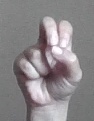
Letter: gaaf